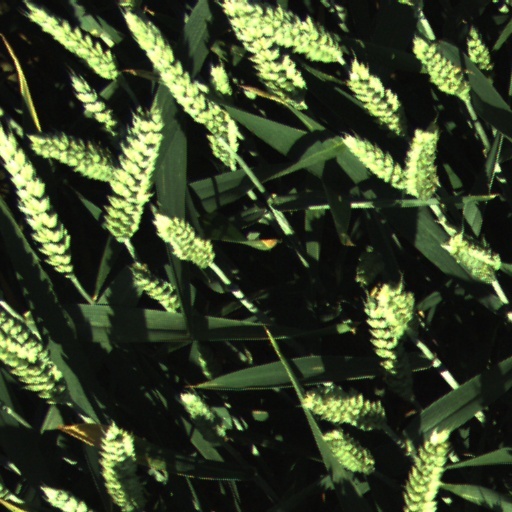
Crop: wheat